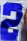
Number: 2